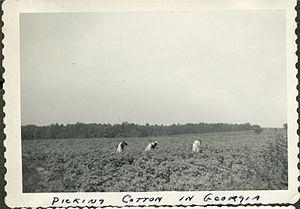
Officiellement, le Royaume-Uni de Grande-Bretagne et d'Irlande est neutre pendant la guerre de Sécession en Amérique du Nord : la reine Victoria avait signé de sa main, le 13 mai 1861, le British Neutrality Act.